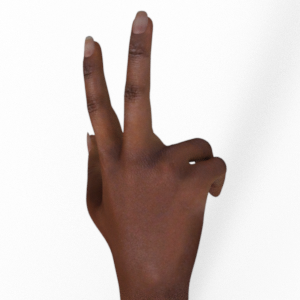
Label: scissors